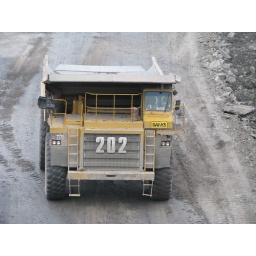
A cat 777B going back to the pit under the bridge I'm standing on and the main road